Dee O'Hara

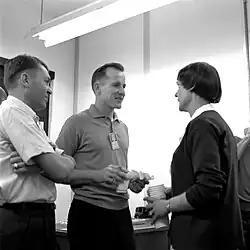
Nurse Dee O'Hara talking to astronaut Ed White and Elliot See in Aero Med, Hangar, 1962

In November 1959, O'Hara became the first Staff Nurse of the Mercury Program. Her job was to set up the Aeromed Lab, the crew sleeping quarters, the exam area for the astronauts in Hangar S, and be with them as their nurse. Colonel George Knauf, Center Commander of Patrick Air Force Base wanted to have a nurse in the Mercury program team because he thought the astronauts would be more likely to share information with the staff nurse than with the flight surgeon who could ground them. Also, the nurse would be around enough to identify when they are not feeling well.